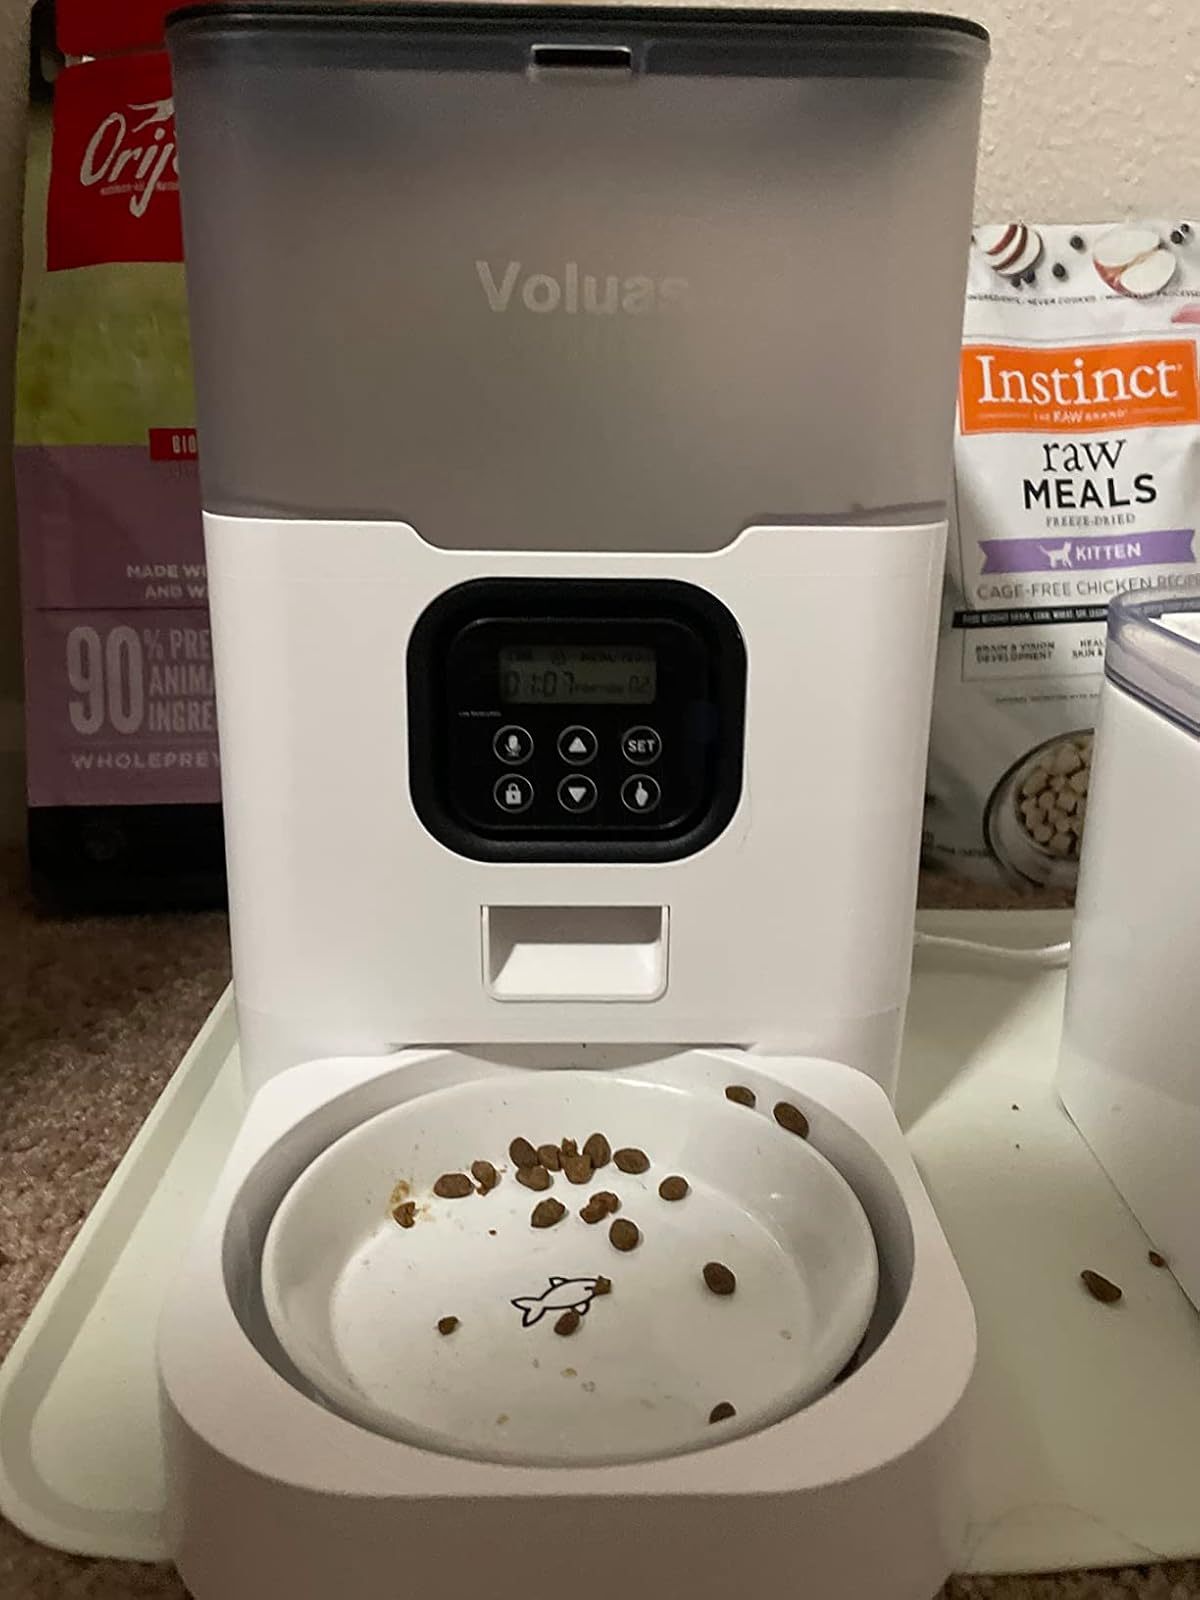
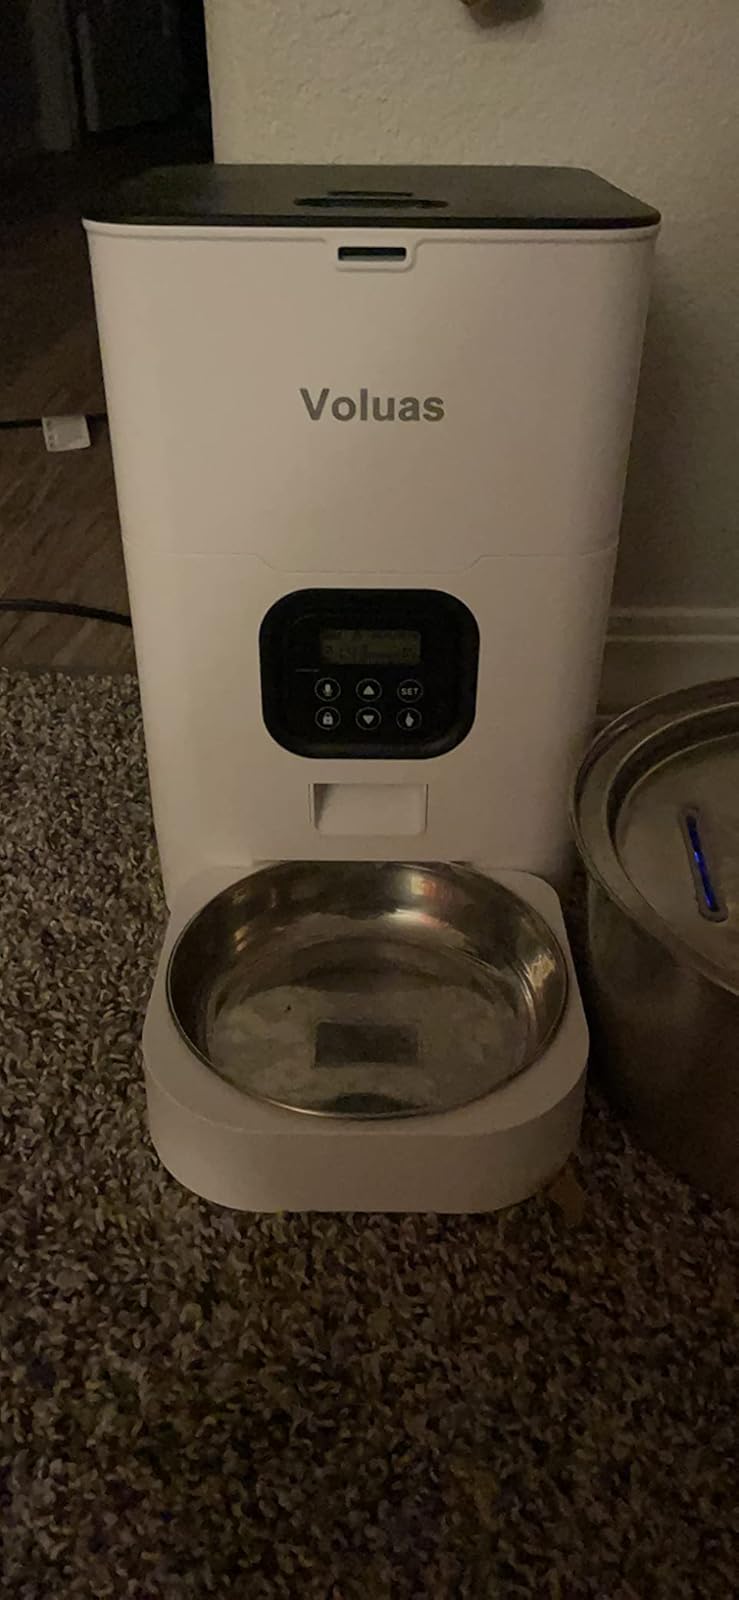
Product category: items_feeder
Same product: no